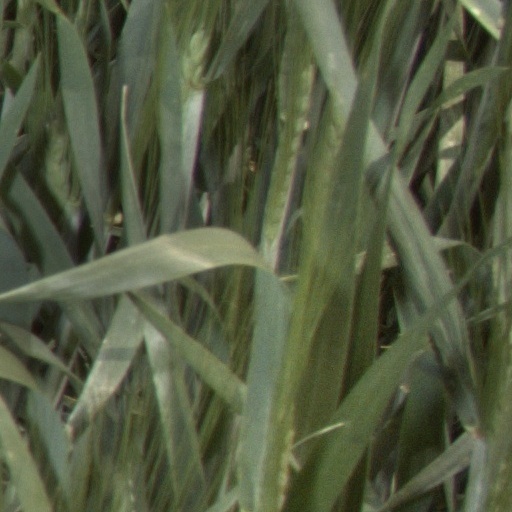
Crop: wheat